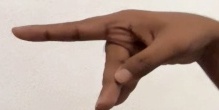
ASL sign: P